Edward Barnes Leisenring Jr.

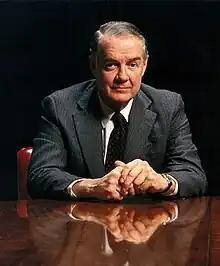

Edward Barnes Leisenring Jr. (pronounced LYES-en-ring) (January 25, 1926 – March 2, 2011) was president of the Westmoreland Coal Company from 1961 to 1988 and chairman of the board from 1988 to 1998.